Amagertorv 11

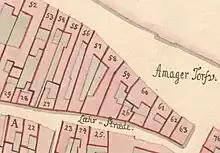
No. 46 and No. 57 seen on a detail from Christian Gedde's map of Strand Quarter, 1756

The old No. 55 was listed in the new cadastre of 1756 as No. 56 and belonged to Engelbrecht Platfues & Simon Bischof at that time. The old No. 56 was listed as No. 57 and belonged to Vilhelm and Johannes Colsmann.